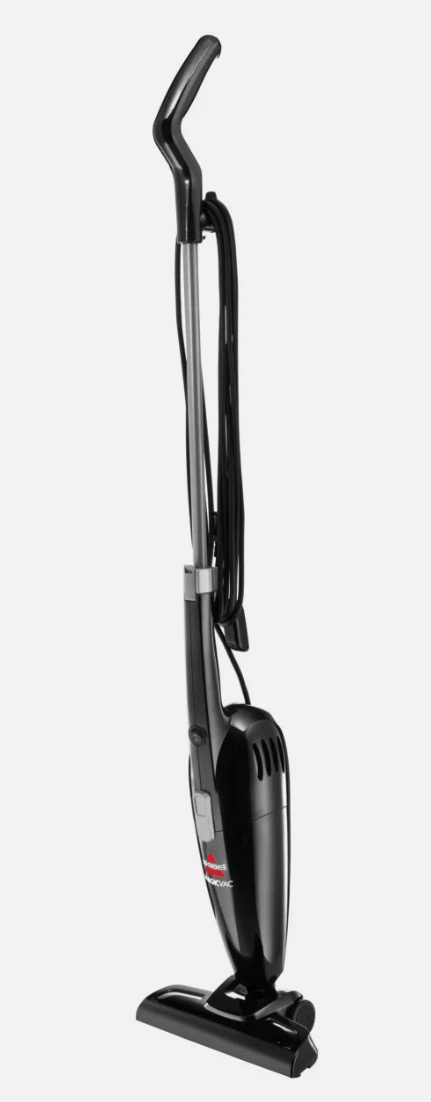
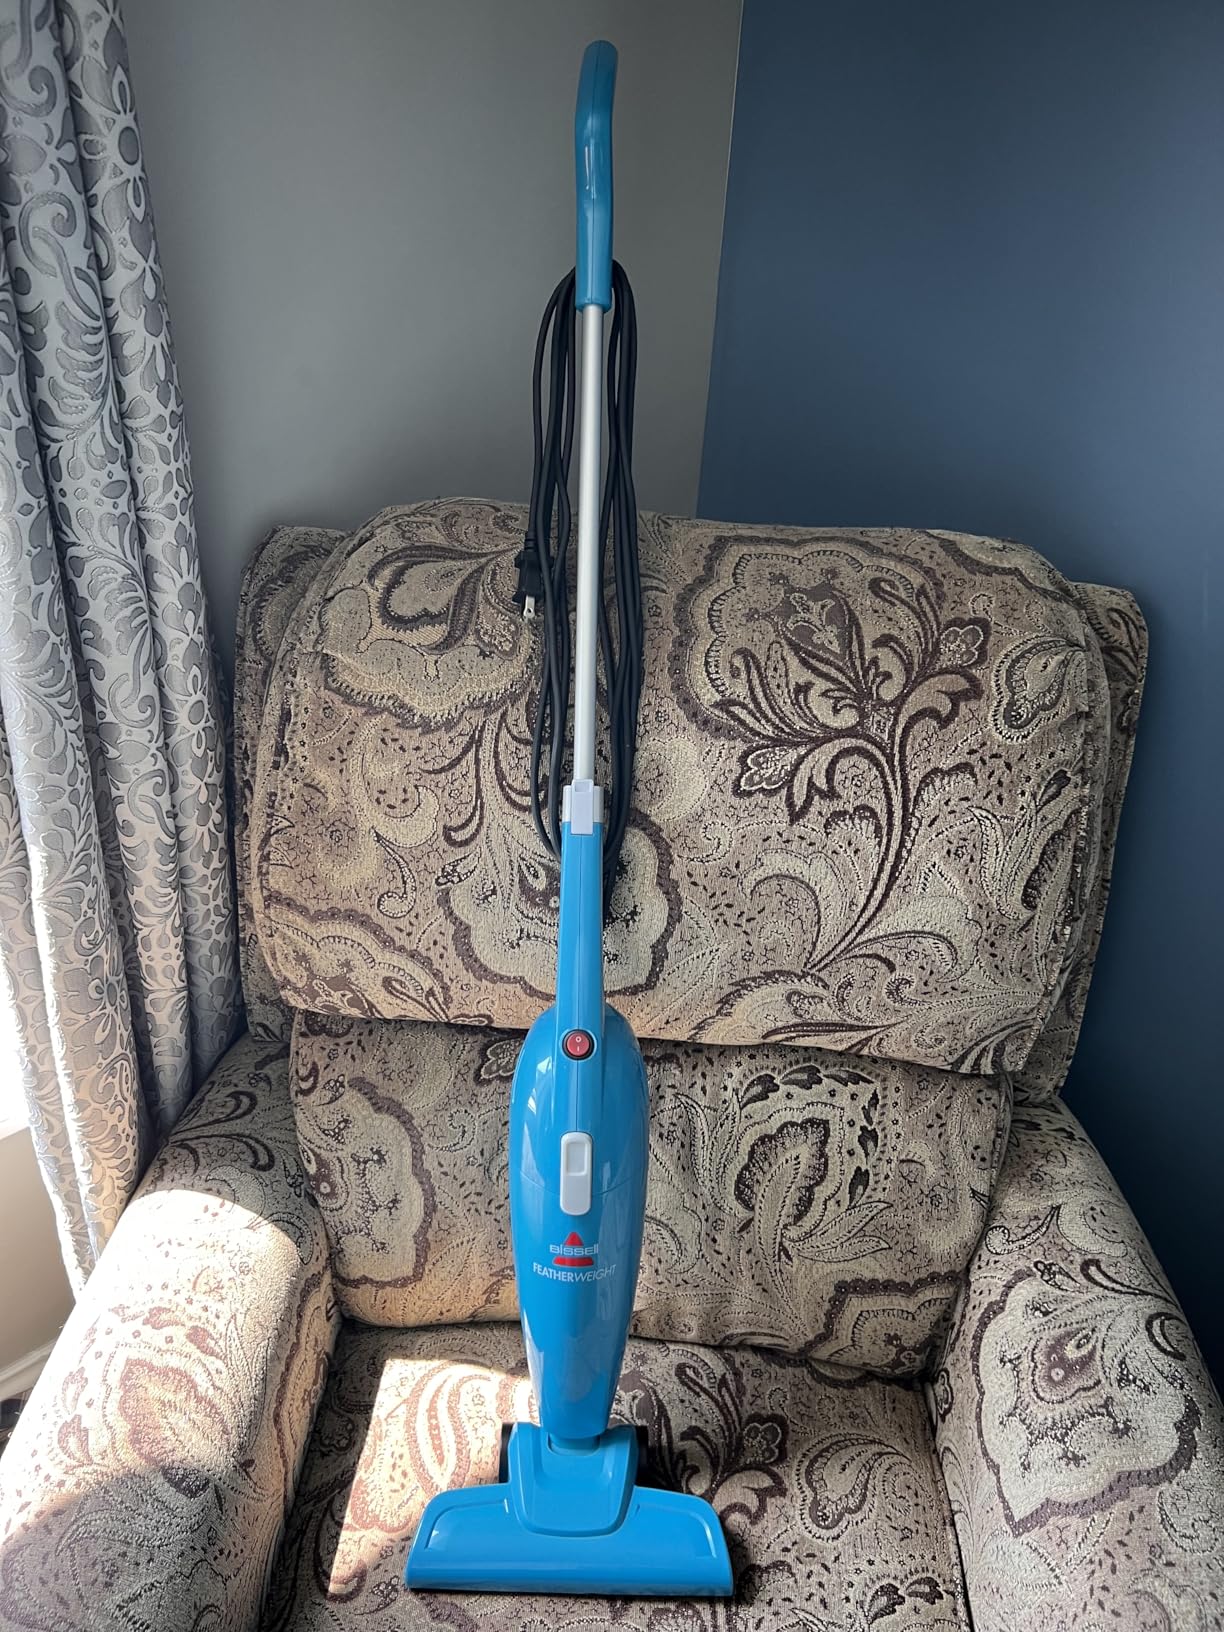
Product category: items_vacuum
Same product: no